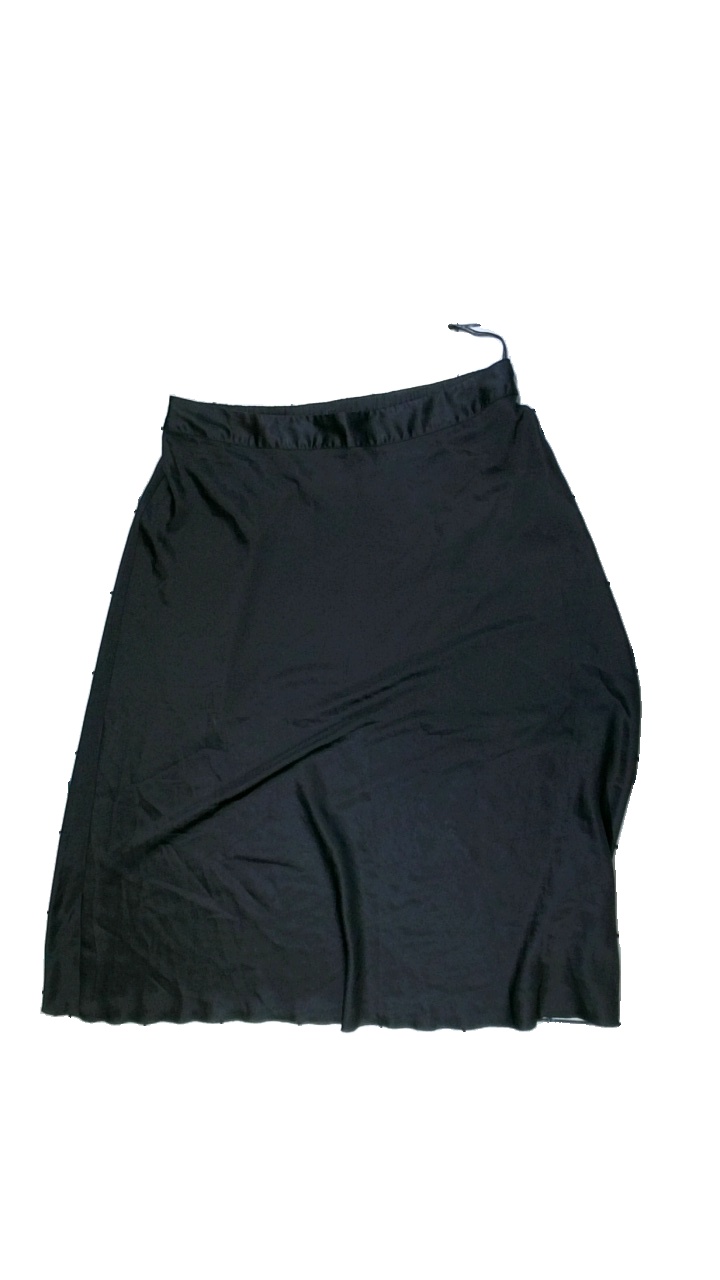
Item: Skirt (Ladies)
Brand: Vero Moda
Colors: Black
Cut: None
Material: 100% polyester
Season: Spring
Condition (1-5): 3
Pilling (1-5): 4
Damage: pulled threads dotted around the garment
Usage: Export
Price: <50